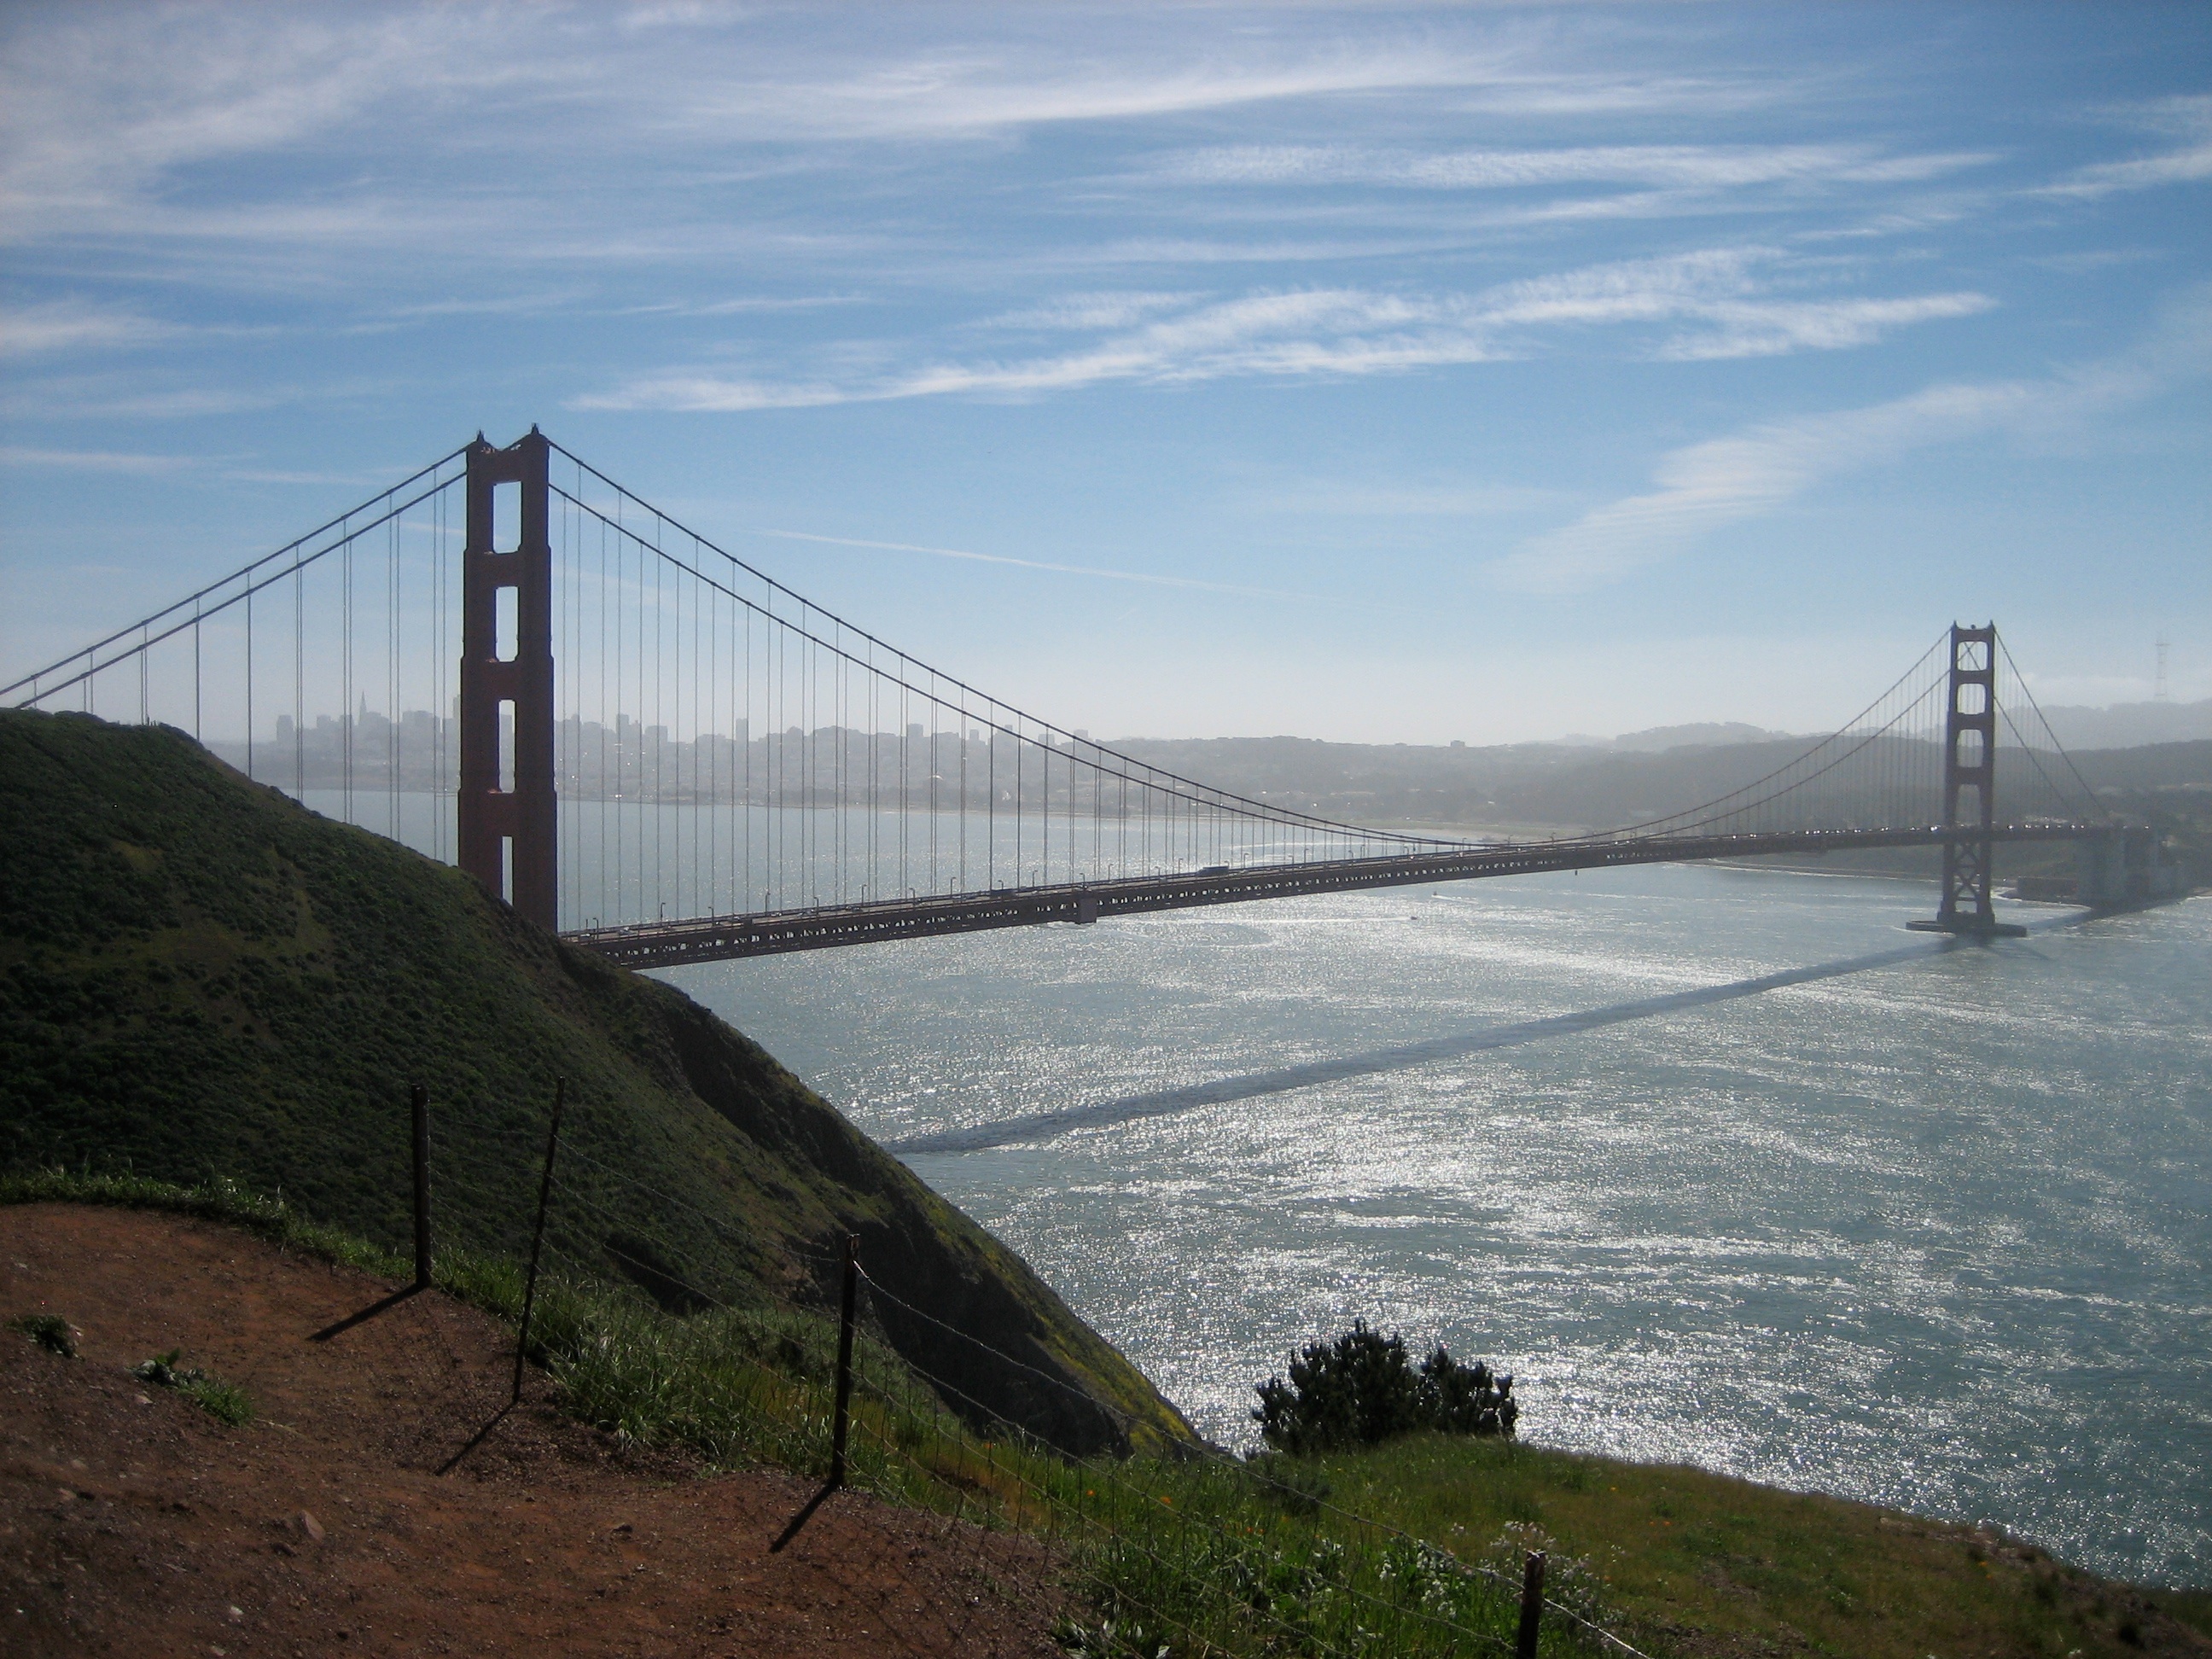
sea, coast, bridge, river, suspension bridge, bay, reservoir, nonbuilding structure